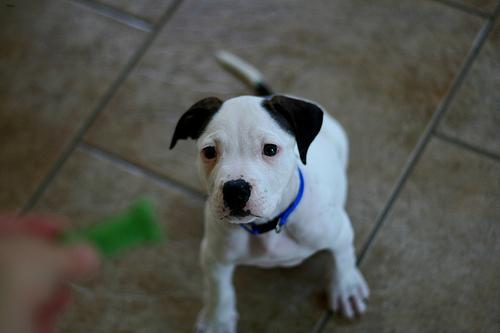
Breed: american bulldog